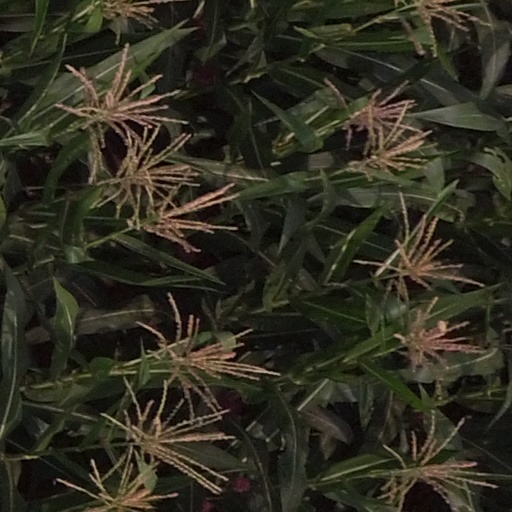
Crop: maize; corn